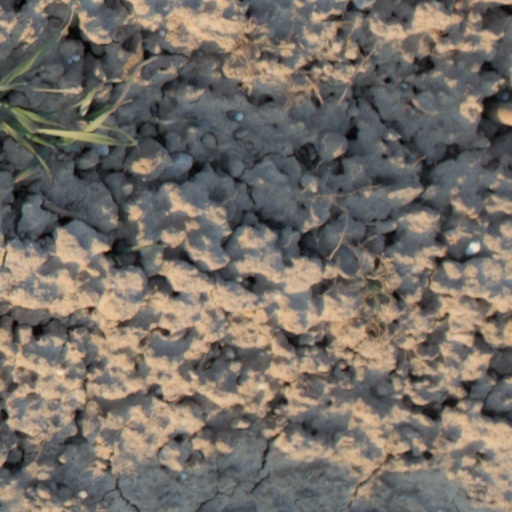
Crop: wheat